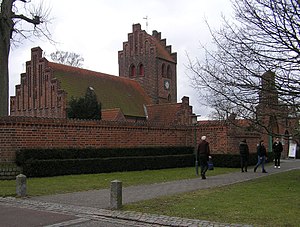
Herlev Kirke
Herlev Kirke
Herlev Kirke
Herlev Kirke er en senmiddelalderlig bygning, opført i gotisk stil på Herlev Bygade 29 i Herlev.